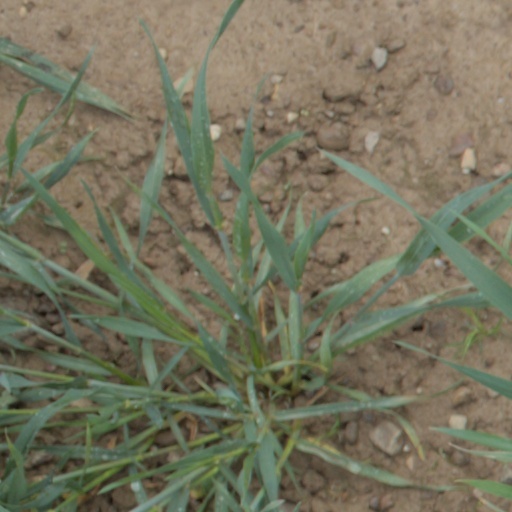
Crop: wheat